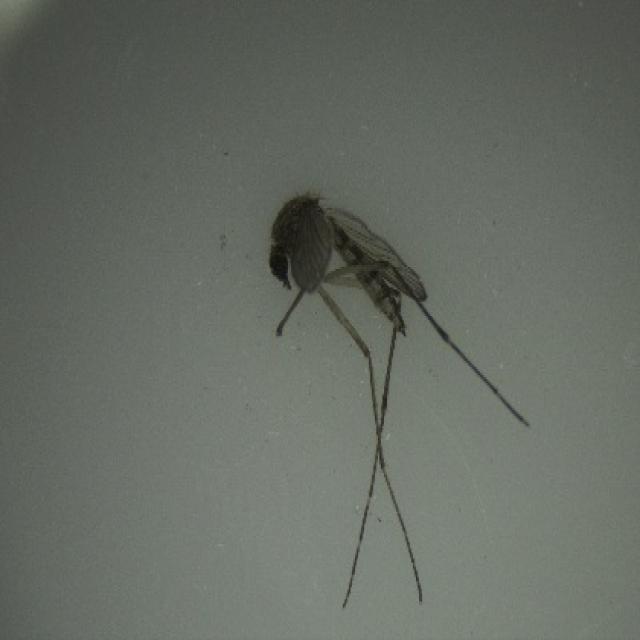
Species: aedes_vexans